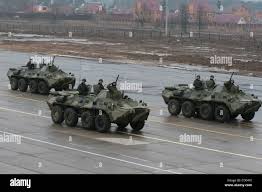
Label: BTR